Berytus

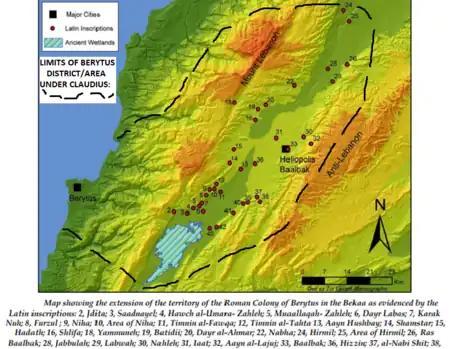
Map showing the Berytus district

Its territory/district under Claudius reached the Bekaa valley and included Heliopolis; it was the only area mostly Latin-speaking in the Syria-Phoenicia region, because of the Roman colonists who promoted agriculture in the fertile lands around Yammoune. From the 1st century BCE the Bekaa valley served as a source of grain for the Roman provinces of the Levant and even for the same Rome (today the valley makes up to 40 percent of Lebanon's arable land): Roman colonists created there even a "country district" called "Pagus Augustus", where are located the famous Niha temples with Latin inscriptions.